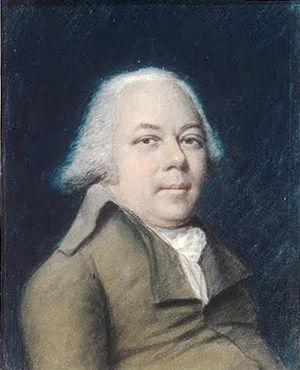
James Sharples, né à Lancashire en 1751 ou 1752, mort le 26 février 1811, est un peintre portraitiste anglais.